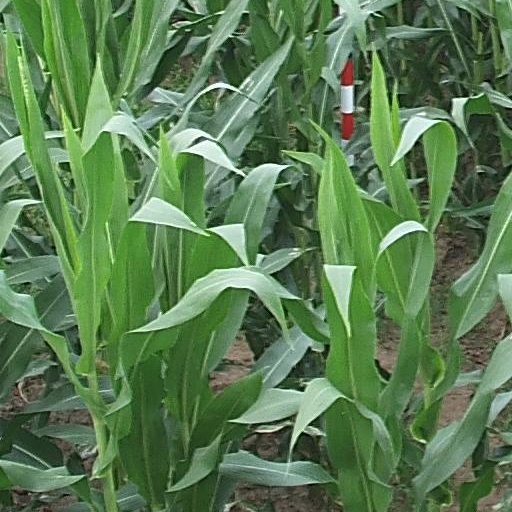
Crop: maize; corn